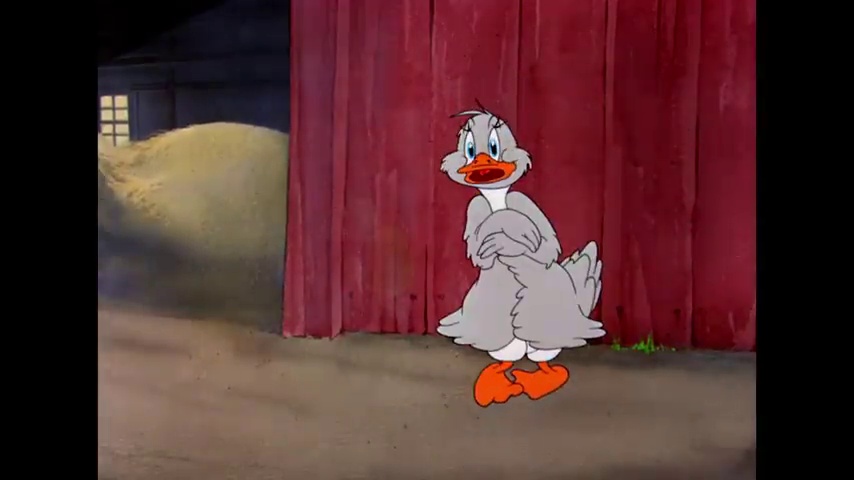
Portrait style: Cartoon Portrait